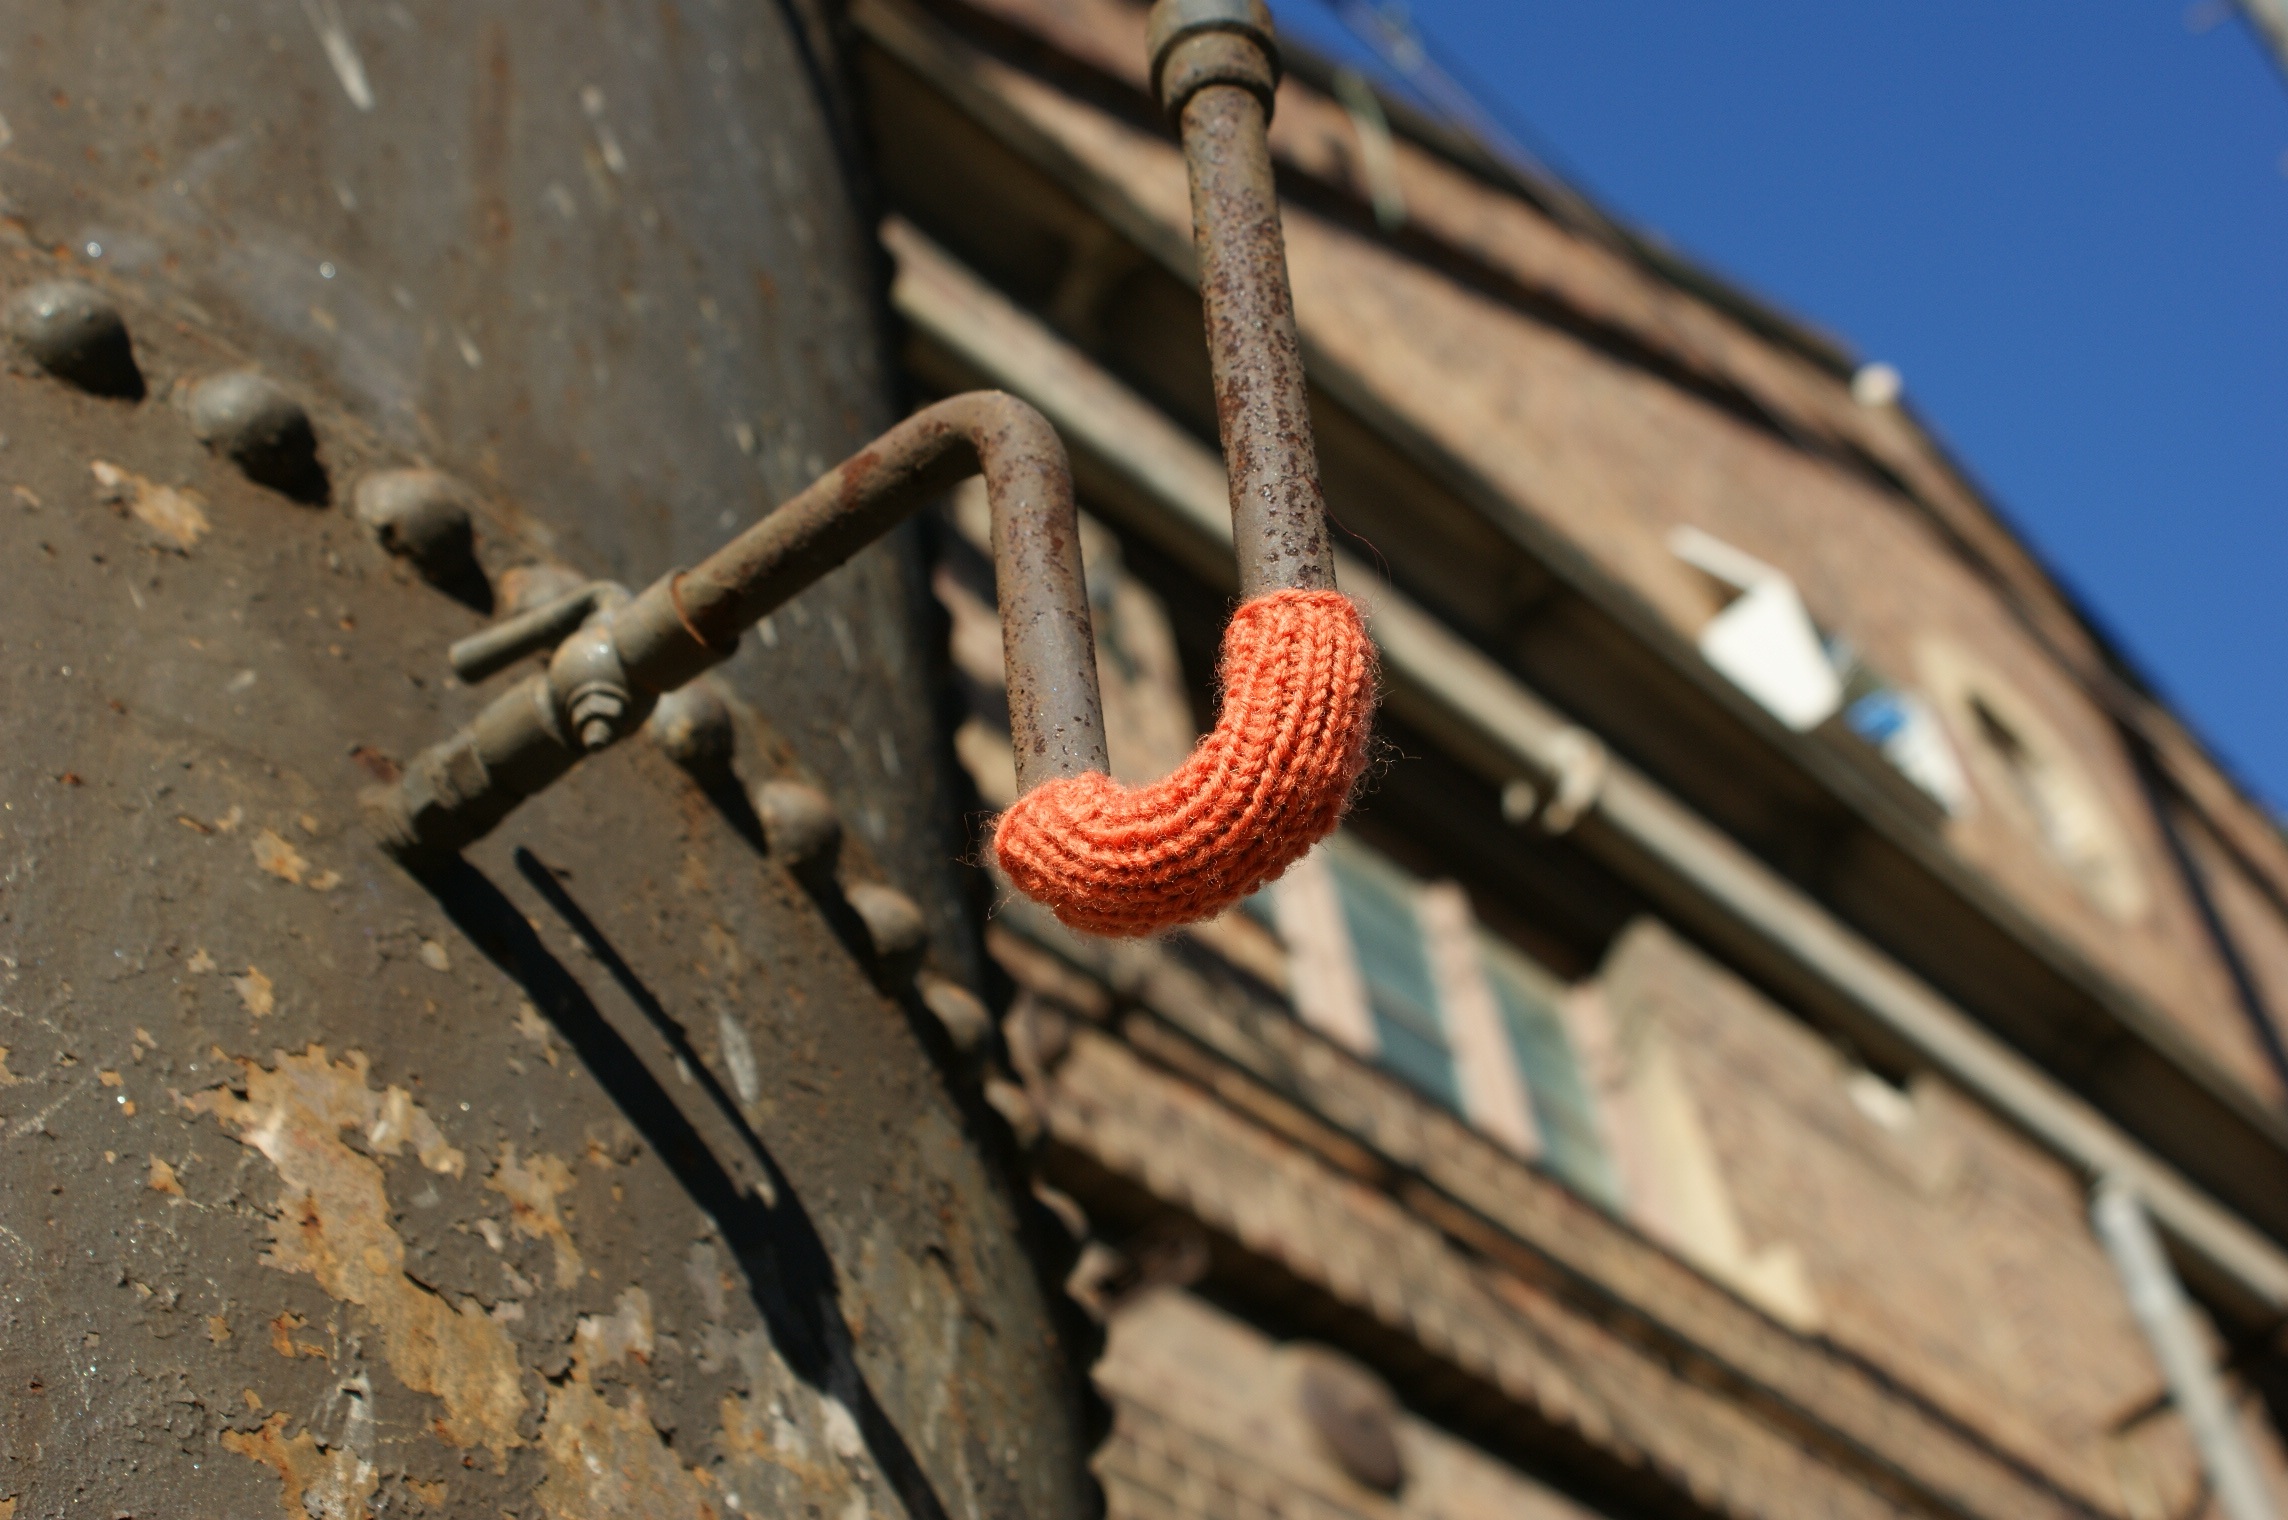
creative, wood, city, urban, rust, orange, red, vehicle, color, industrial, blue, knit, graffiti, yarn, wool, handicraft, needlework, yarn bomb